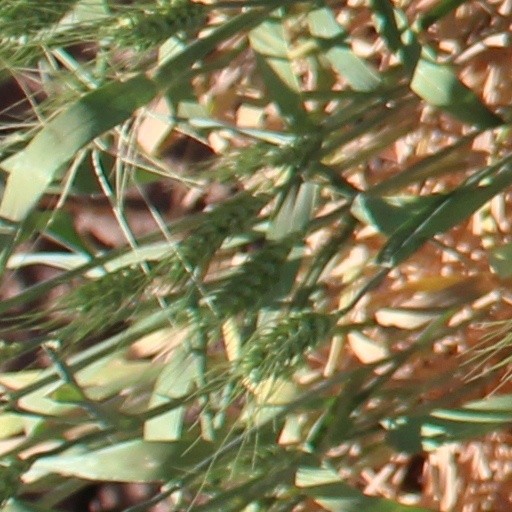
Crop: wheat